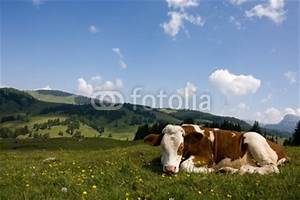
Label: cow